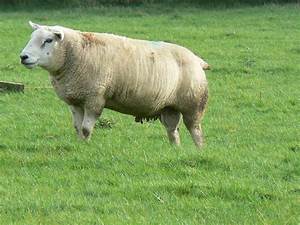
Label: sheep